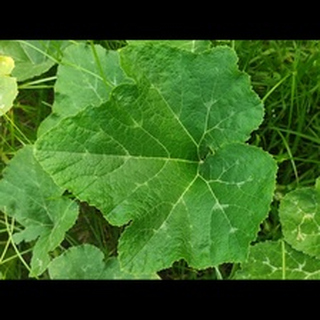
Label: healthy_pumpkin